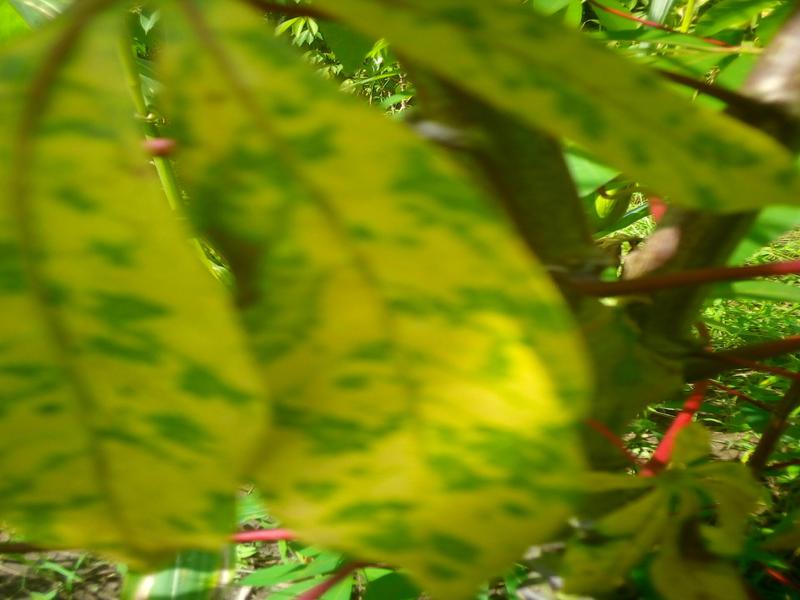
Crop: cassava
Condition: brown_streak_disease